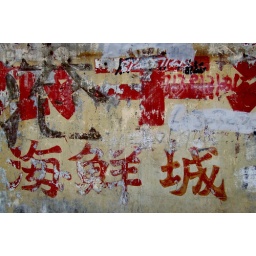
A wall in the centre of the city with a 'peeling' hand painted sign